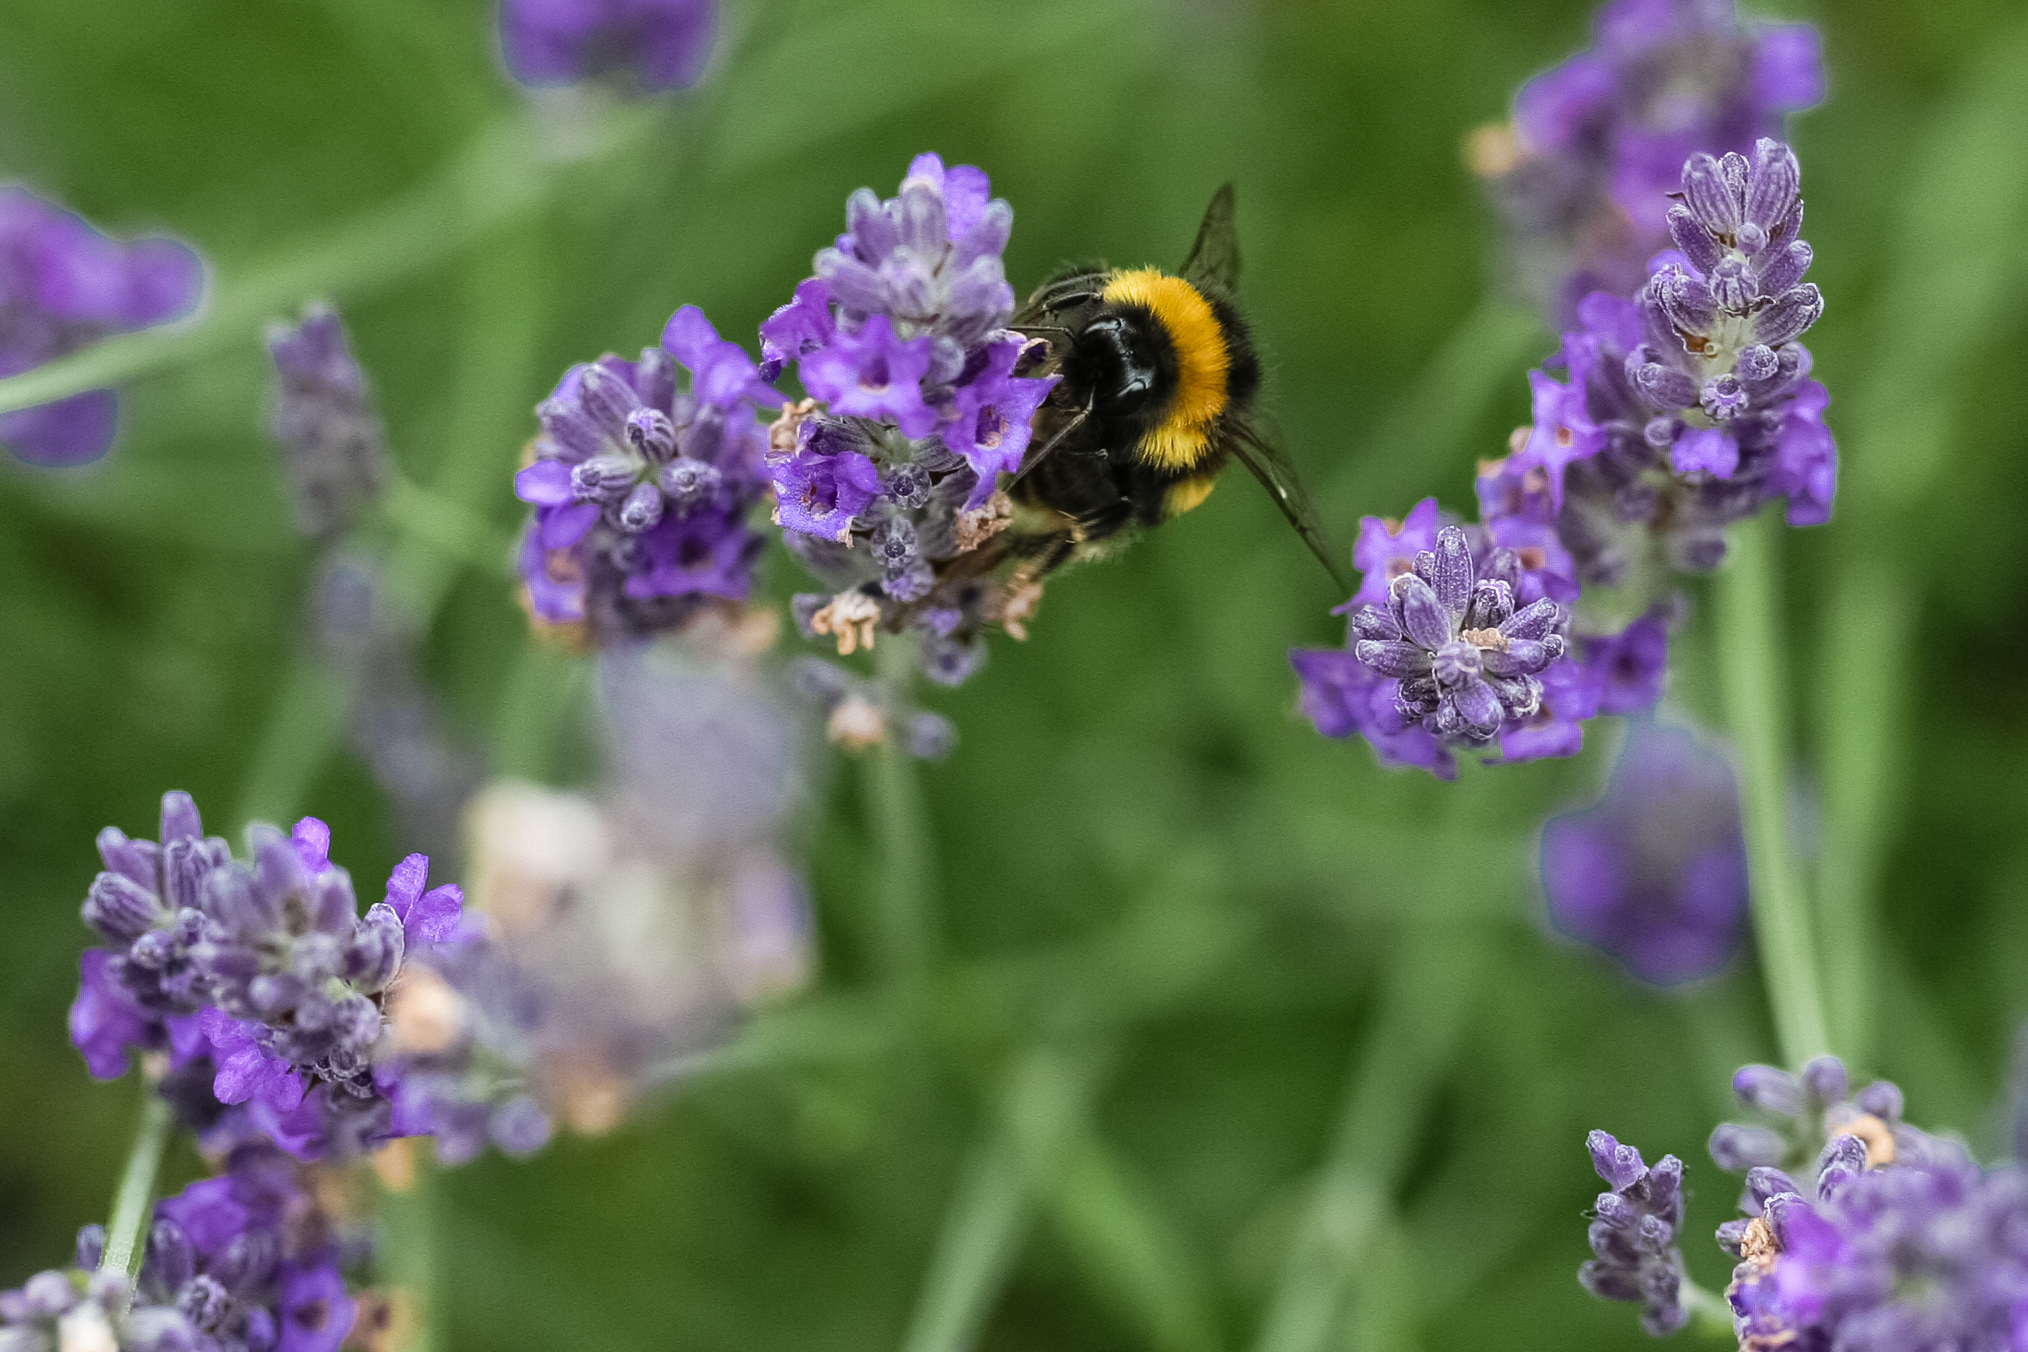
plant, meadow, flower, herb, insect, butterfly, flora, lavender, invertebrate, wildflower, bee, nectar, macro photography, flowering plant, honey bee, pollinator, annual plant, land plant, membrane winged insect, moths and butterflies, english lavender